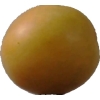
Label: cherry_wax